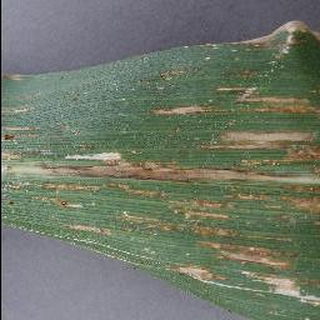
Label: corn_cercospora_leaf_spot